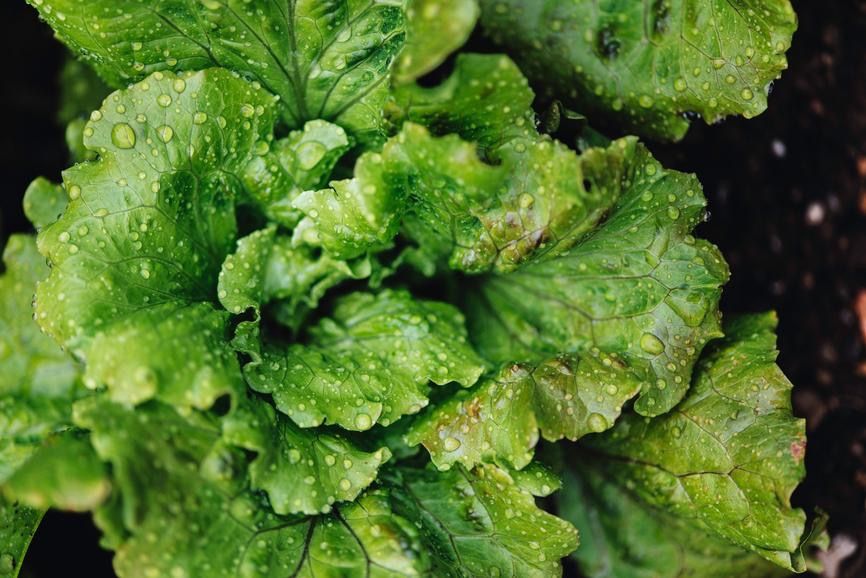
Plant: Lettuce
Disease: lettuce mosaic virus